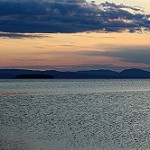
Scene: Outdoor